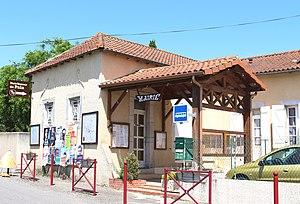
Mairie de Sénac (Hautes-Pyrénées)
Sénac est une commune française située dans le département des Hautes-Pyrénées, en région Occitanie.